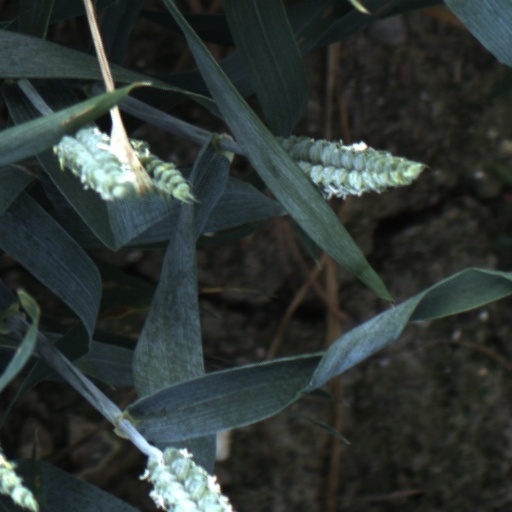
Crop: wheat